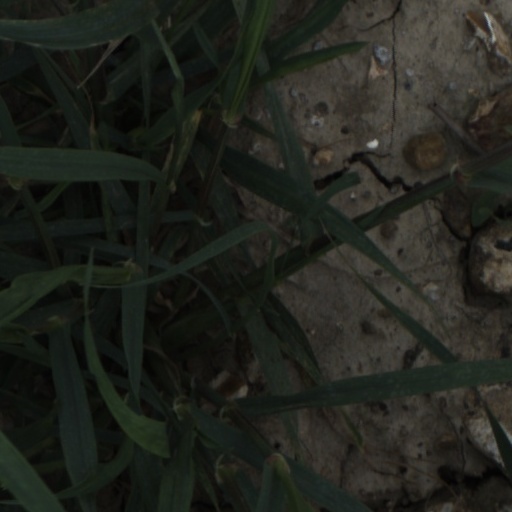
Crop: wheat